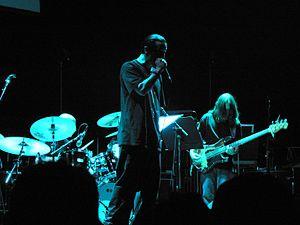
Au fil de sa carrière musicale, Mike Patton a participé à l'enregistrement de nombreux albums. Sa discographie inclut celle de Mr. Bungle, celle de Fantômas, celle de Tomahawk, celle de Peeping Tom et une grande partie de celle de Faith No More. Il a également travaillé sur de nombreux albums avec John Zorn. Cette page regroupe la liste des albums sur lesquels Mike Patton a joué ou chanté.